Argentine National Gendarmerie

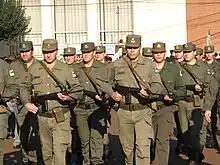
Argentine Gendarmes in Oberá in Misiones

The gendarmerie was created in 1938 by the National Congress and replaced the regiments of the Army which previously fulfilled the gendarmerie's missions. The gendarmerie was particularly tasked with providing security in isolated and sparsely populated frontier regions which had only been settled relatively recently. In many senses the gendarmerie may still be considered an adjunct of the Argentine Army.